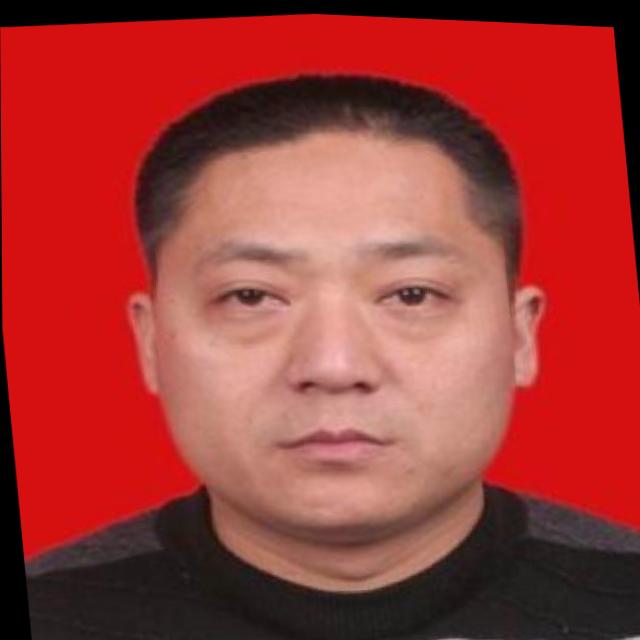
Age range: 21-44